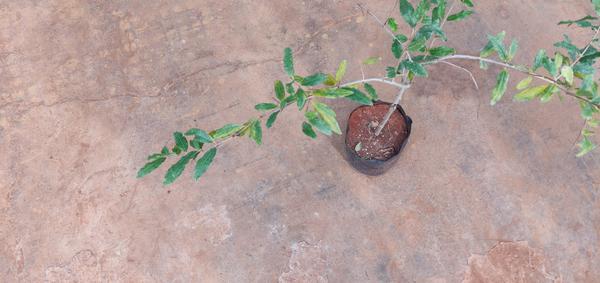
Plant: Pomegranate